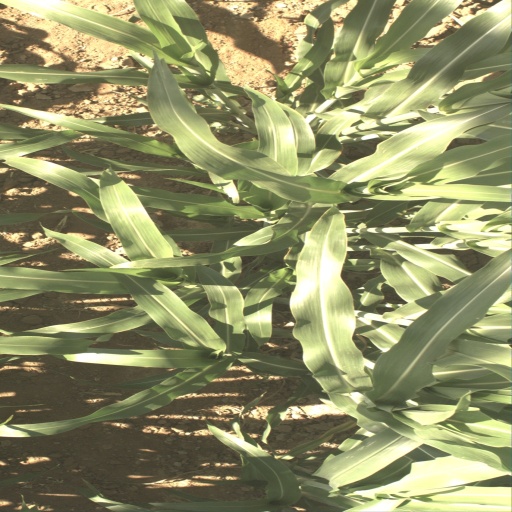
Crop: sorghum